Kirsty Hanson

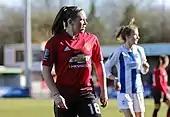
Playing for Manchester United in February 2019

On 1 July 2018, Hanson joined the newly-formed Manchester United to compete in the FA Women's Championship, one of seven players to return to the senior side having played for the club at youth level. She made her debut in a 1–0 FA Women's League Cup victory against former club Liverpool on 19 August, and marked her league debut with a brace in a 12–0 win against Aston Villa. Hanson made her first start of the 2019–20 season against Tottenham Hotspur in the FA Women's Super League on 13 October 2019, scoring the first goal as United won 3–0. She was named FA WSL player of the month for October 2019.